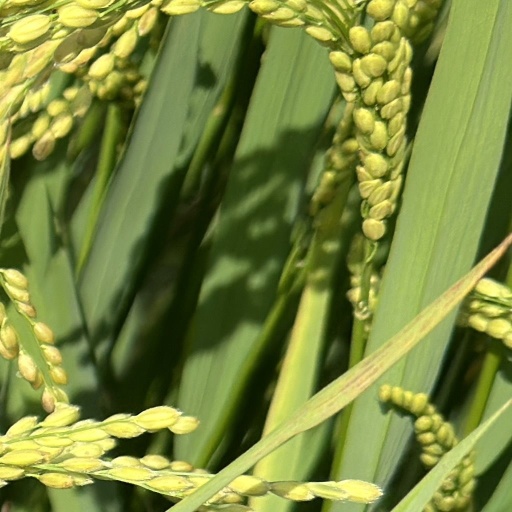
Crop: rice